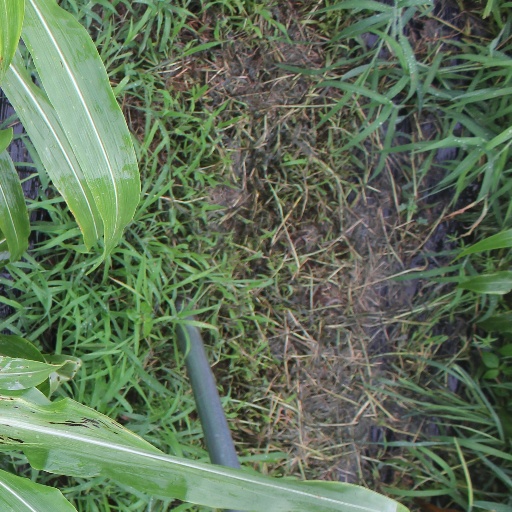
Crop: sorghum